Pioneer 10

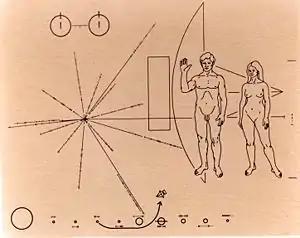
Pioneer plaque

On July 18, 2023, "Voyager 2" overtook "Pioneer 10", making "Pioneer 10" the third farthest spacecraft from the Sun after "Voyager 1" and "Voyager 2". As of July 2025, the probe is estimated to be from Earth and from the Sun. Sunlight takes 18.9 hours to reach "Pioneer 10". The brightness of the Sun from the spacecraft is magnitude −16.0. "Pioneer 10" is currently travelling in the direction of the constellation Taurus.